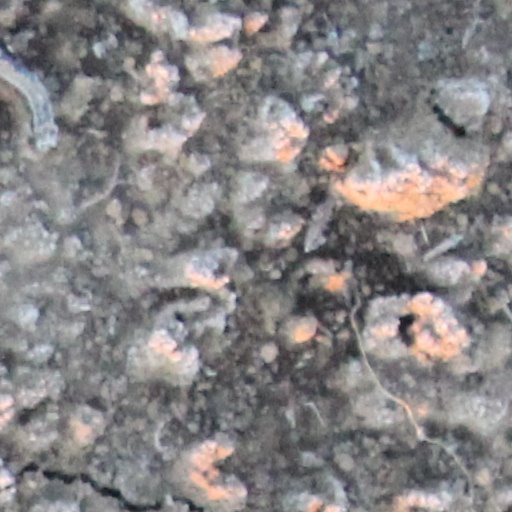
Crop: wheat